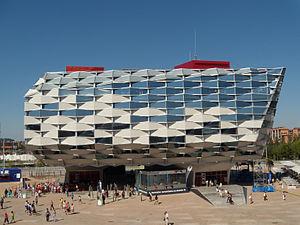
Expo Zaragoza 2008: Pavillon de l'Aragon
L'Exposition Spécialisée Zaragoza 2008 était une Exposition Spécialisée tenue à Saragosse entre le 14 juin 2008 et le 14 septembre 2008. Cent six pays y étaient représentés, et 3 400 spectacles étaient prévus. La mascotte de l'expo est une goutte d'eau du nom de Fluvi.